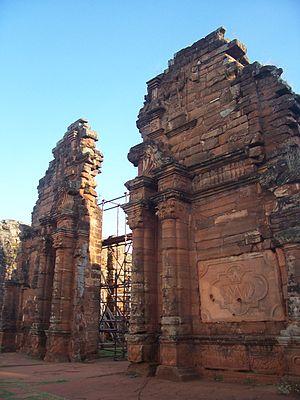
San Ignacio est une ville d'Argentine ainsi que le chef-lieu du département de San Ignacio de la province de Misiones.
La province de Misiones est une province d'Argentine située dans le nord-est du pays. Elle est bordée à l'ouest par le Paraguay, à l'est du nord au sud par le Brésil et au sud-ouest par la province de Corrientes.